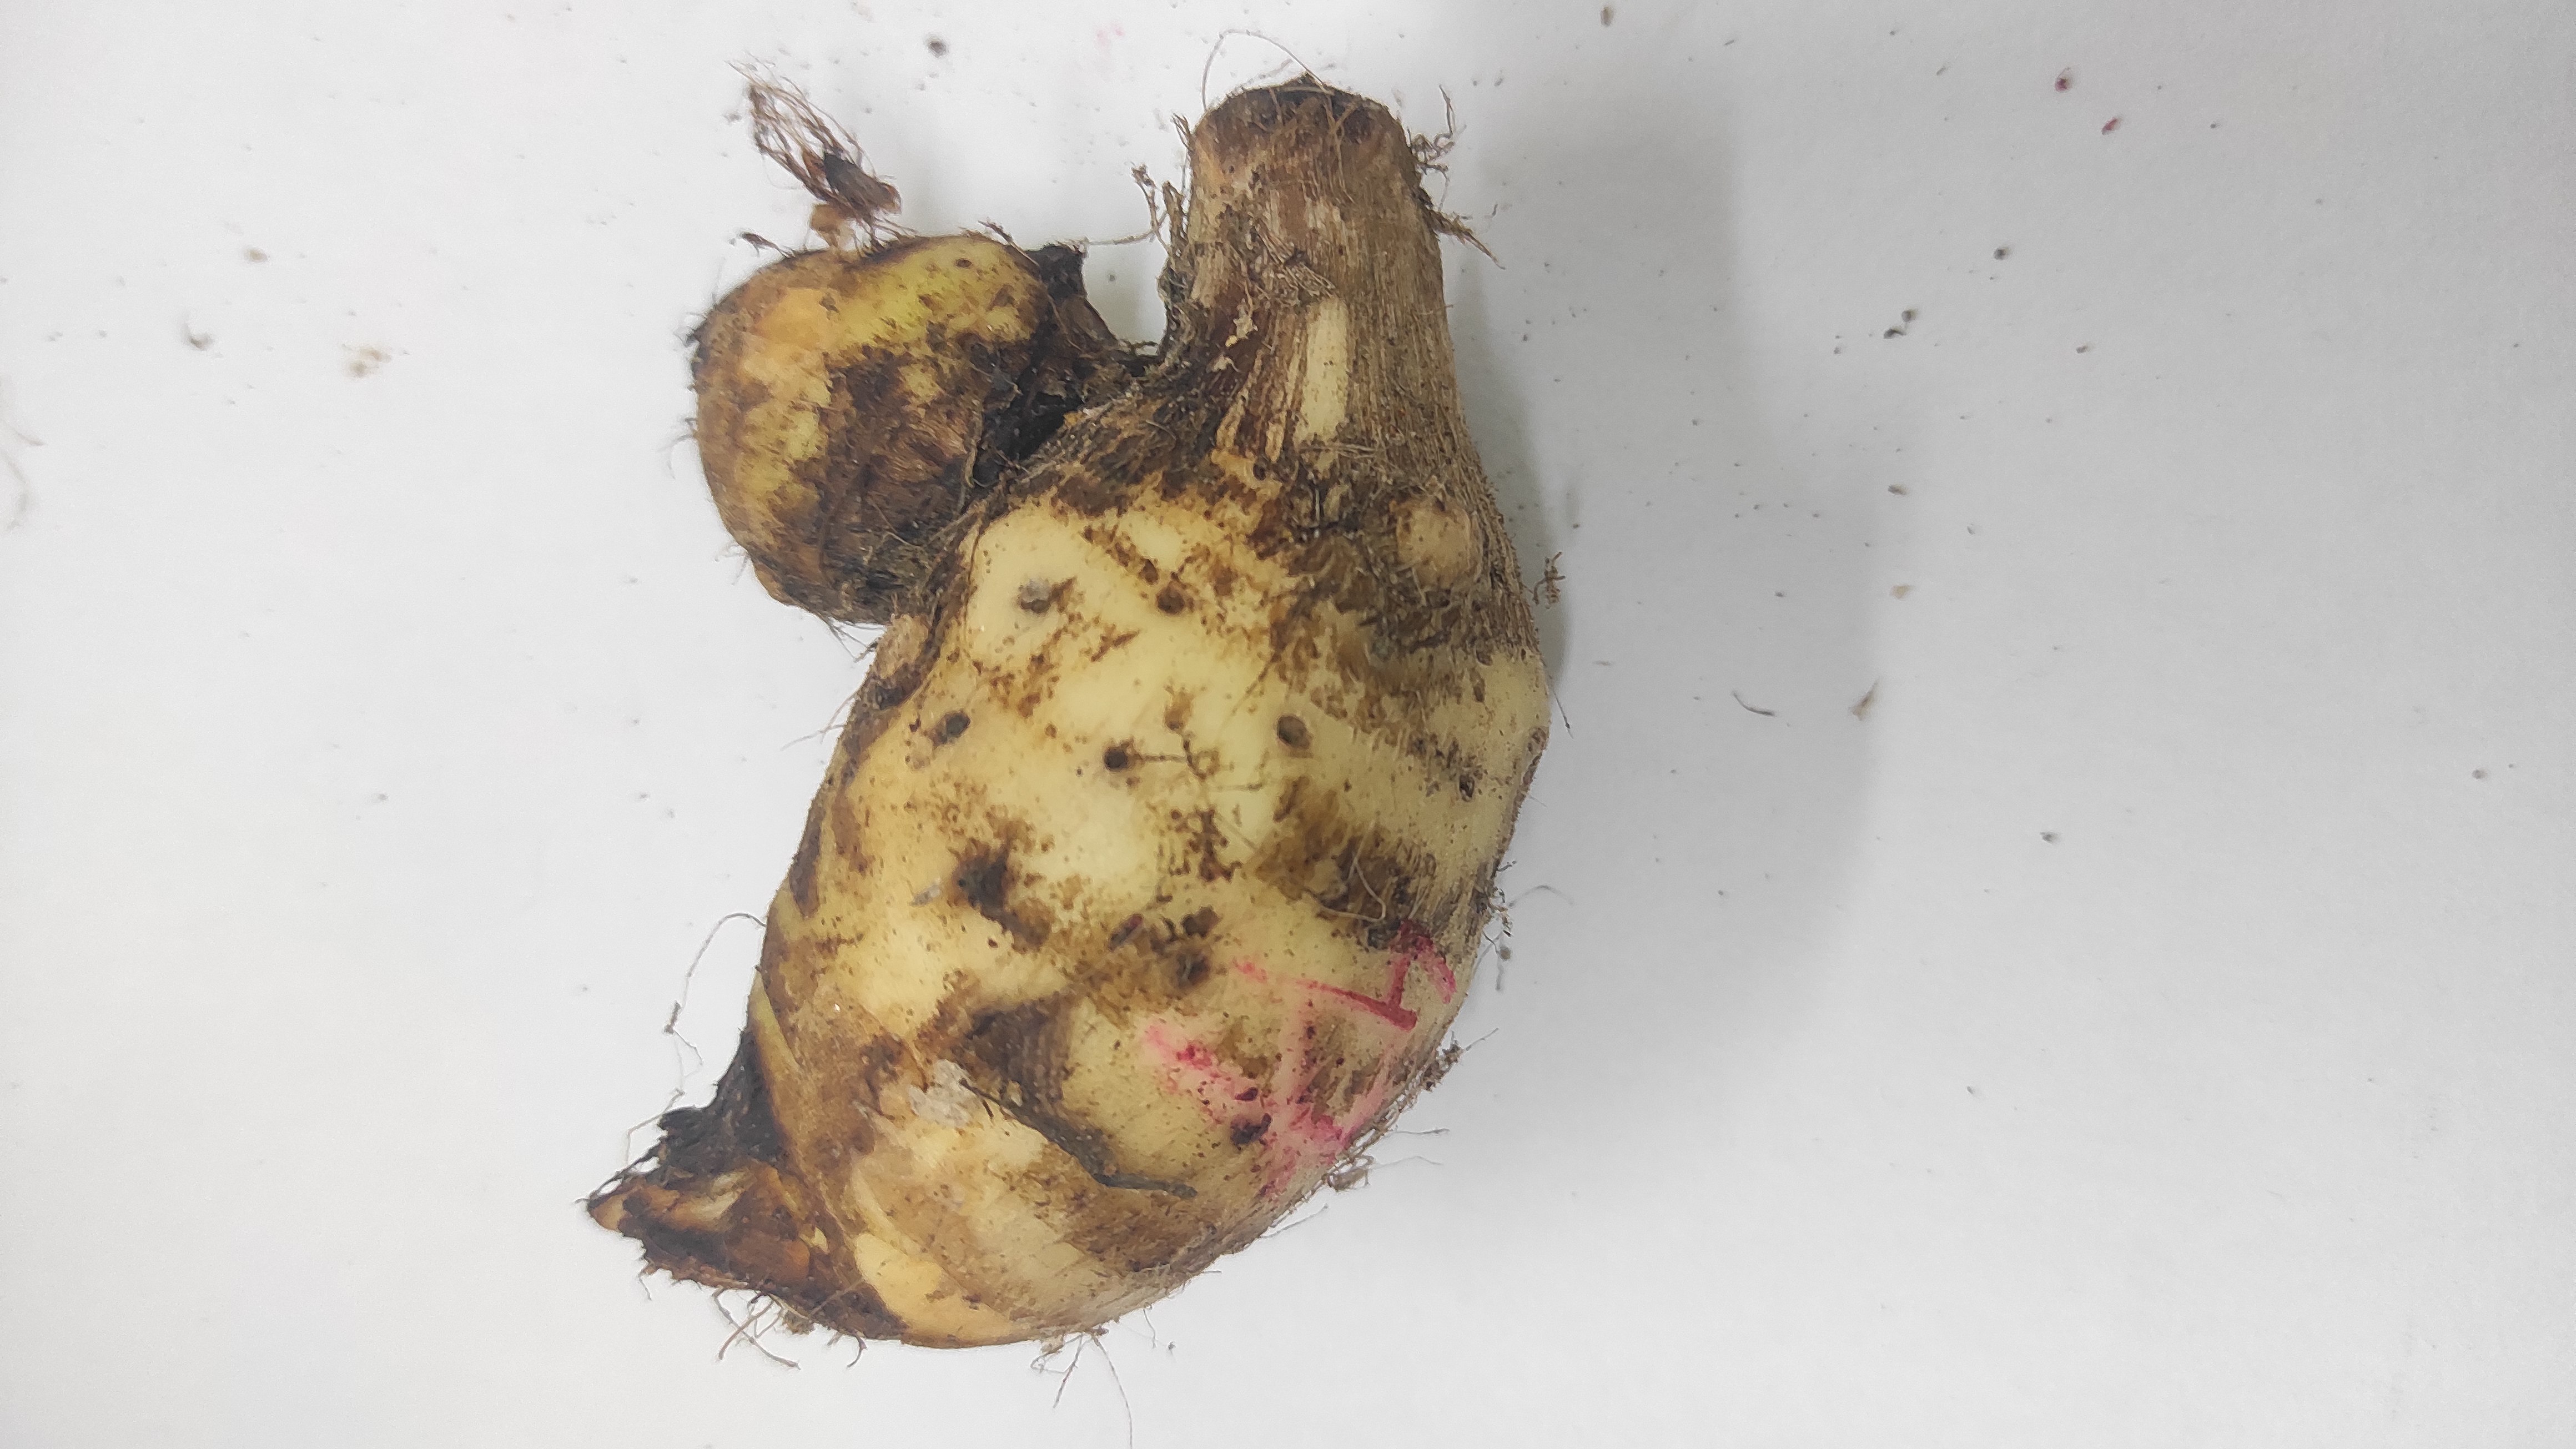
Crop: Taro root
Condition: Fresh